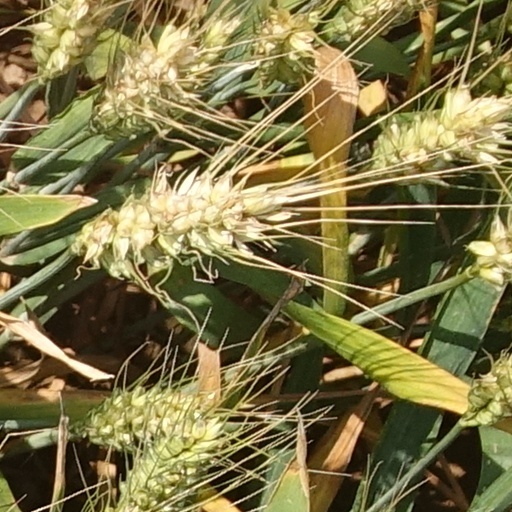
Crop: wheat